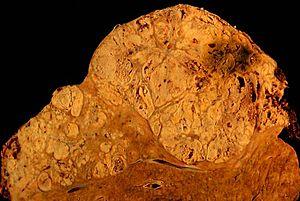
Le carcinome hépatocellulaire ou hépatocarcinome est un cancer primitif du foie. C'est le type de cancer du foie primaire le plus fréquent chez les adultes et la cause de décès la plus fréquente chez les personnes atteintes de cirrhose.